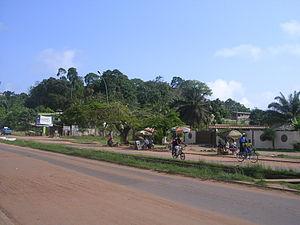
Route d'accès à la ville. Español: El acceso por carretera a la ciudad.